Soy Luna season 2

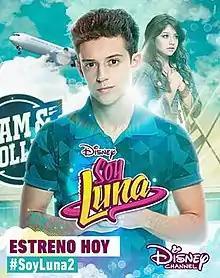
"Soy Luna" season 2 promotional poster

The second season of the musical drama television series "Soy Luna" was ordered on 7 June 2016, and premiered on Disney Channel Latin America on 17 April 2017—previously scheduled for February 2017 — and concluded on 29 September 2017. This season consists of 80 episodes just like the previous season. The Show was broadcast from Monday to Friday at 18:00 Argentine time. Filming began in June 2016 and wrapped in February 2017. The official trailer dropped on 31 December 2016.